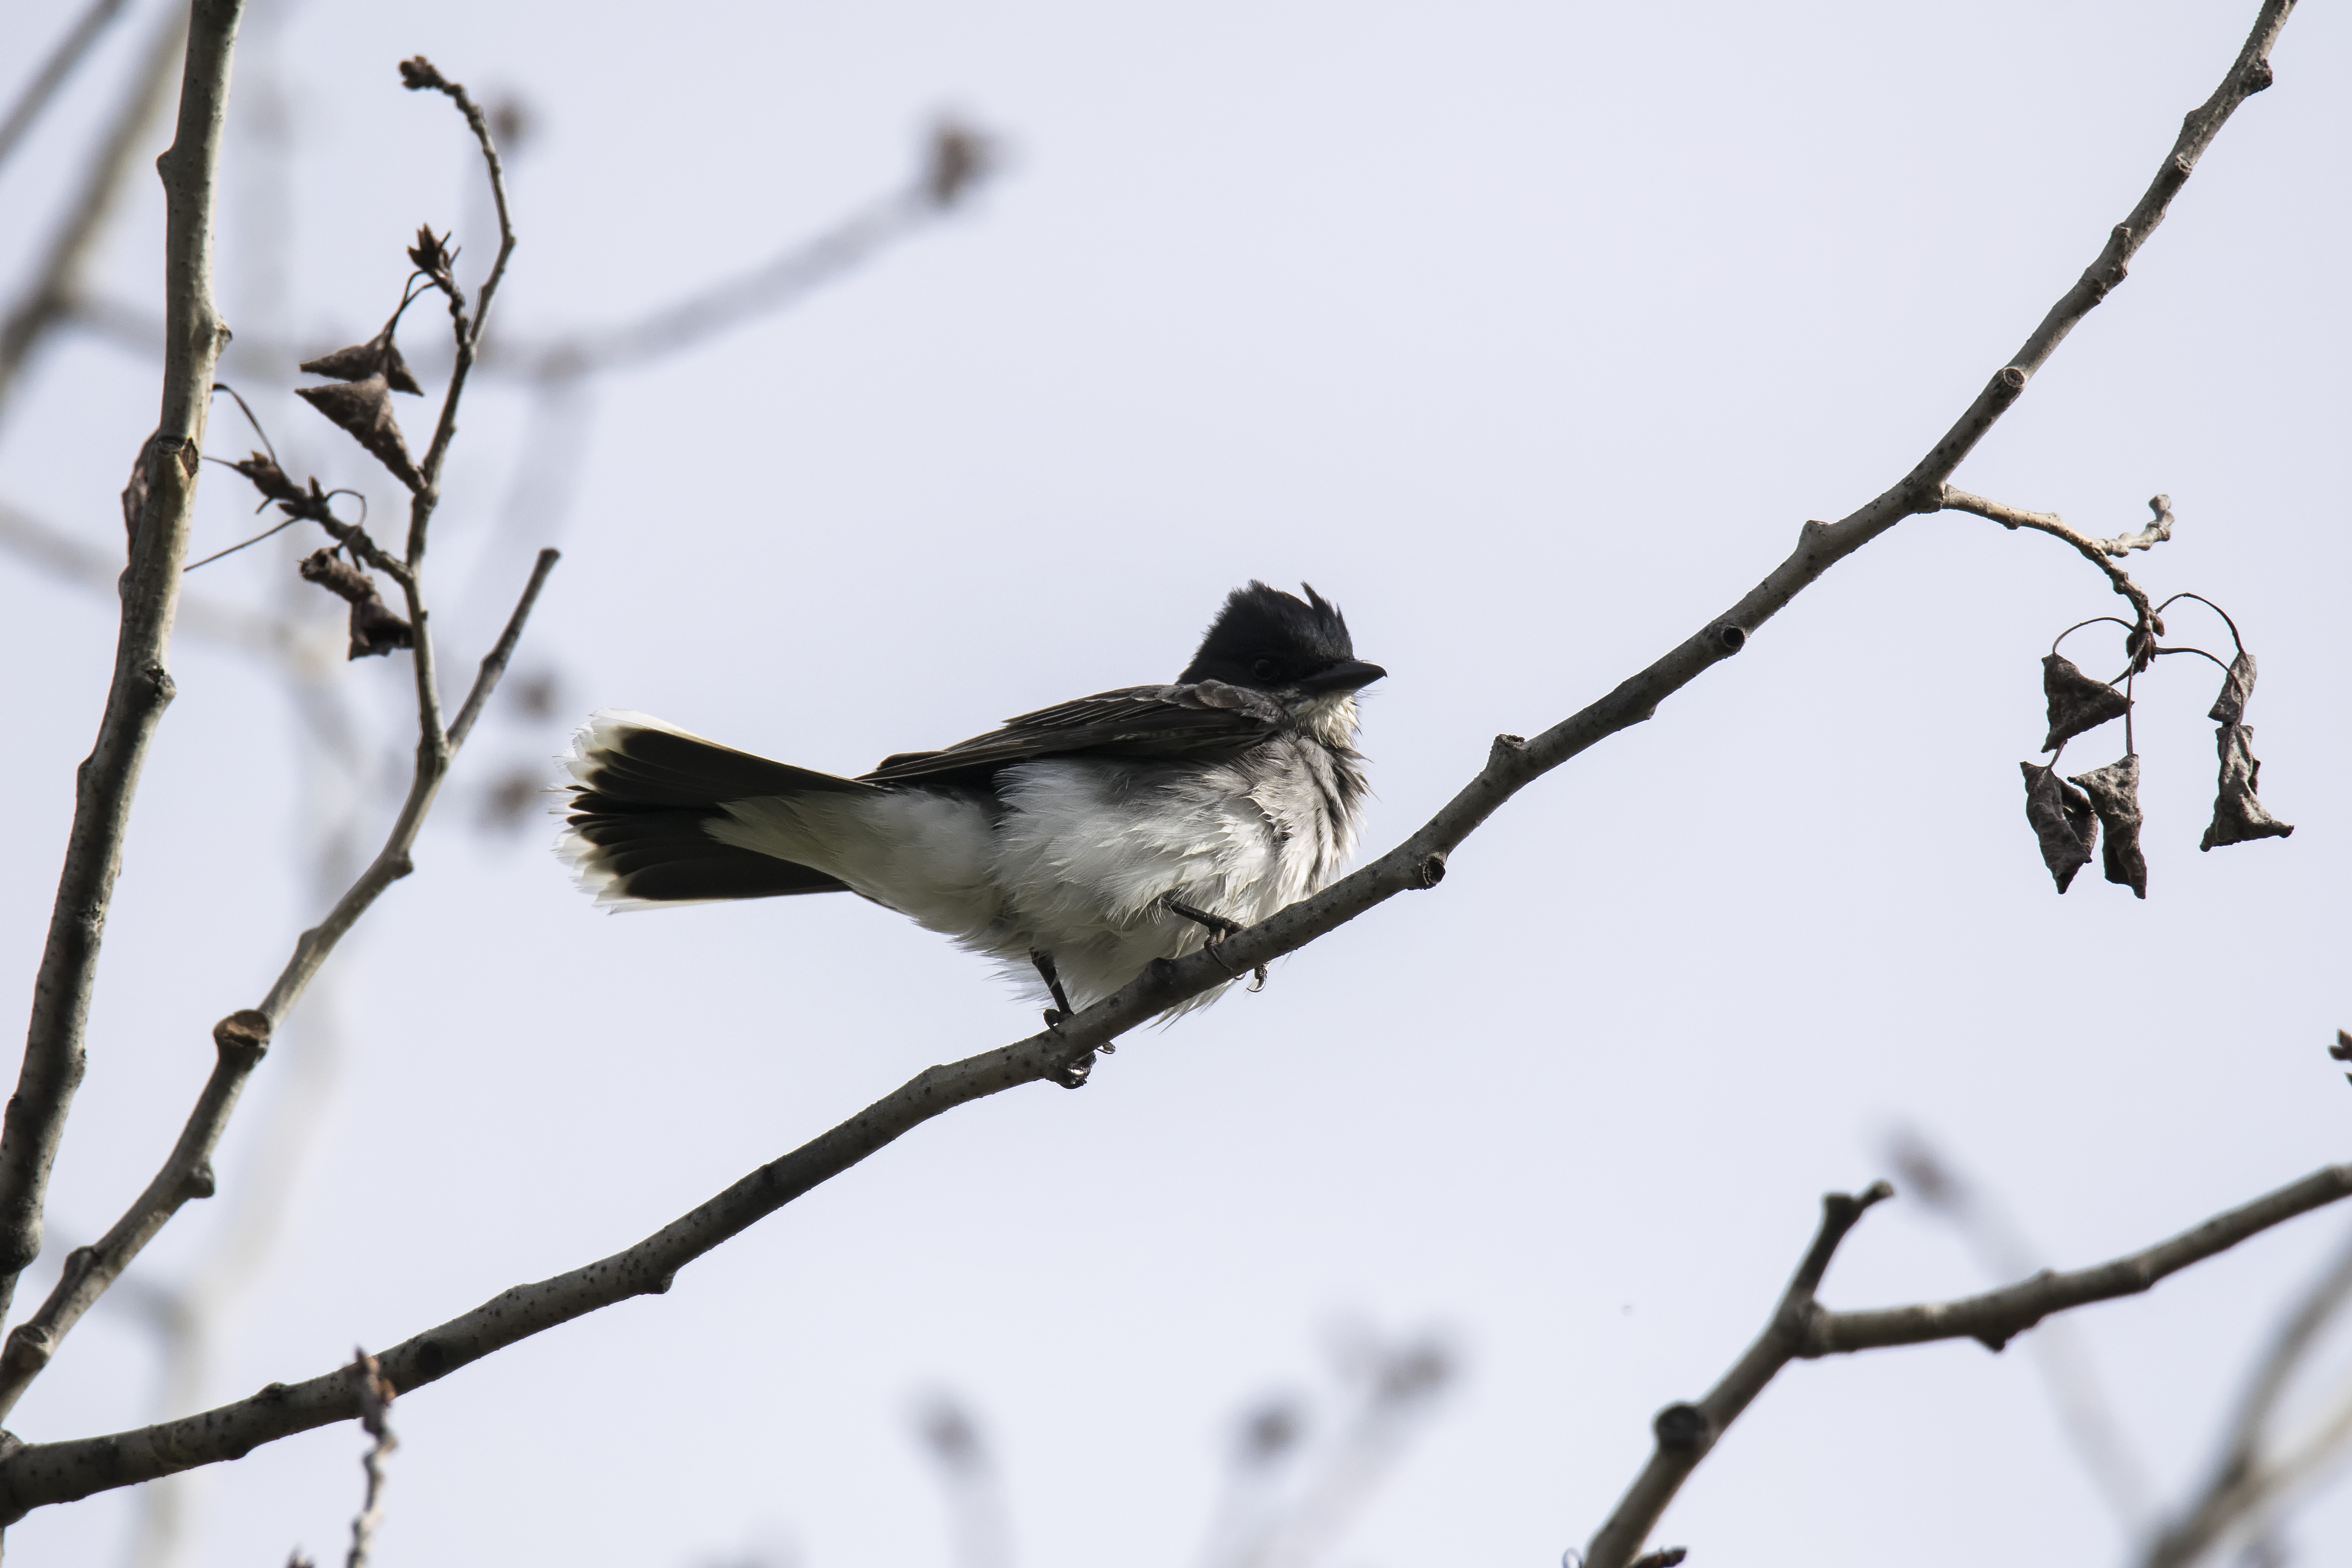
nature, branch, snow, winter, bird, wildlife, spring, fauna, twig, canada, vertebrate, sparrow, eastern, quebec, sherbrooke, oiseau, tyran, tritri, kingbird, chickadee, brambling, perching bird, emberizidae